Robert W. Hebberd

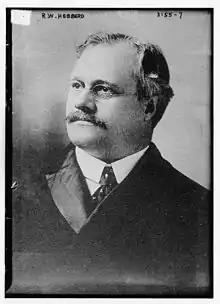

Robert W. Hebberd (October 31, 1857 - November 25, 1928) was the Executive Secerty of the New York State Board of Charities and superintendent of the Queensboro Society for the Prevention of Cruelty to Children. He aided in the formation of Coney Island Hospital.